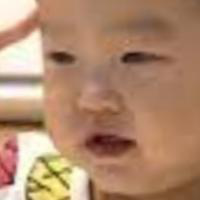
Age group: age 01-10